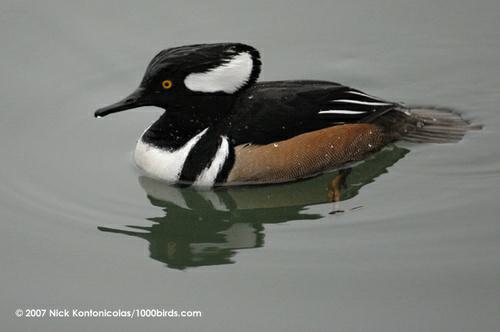
A photo of a hooded merganser